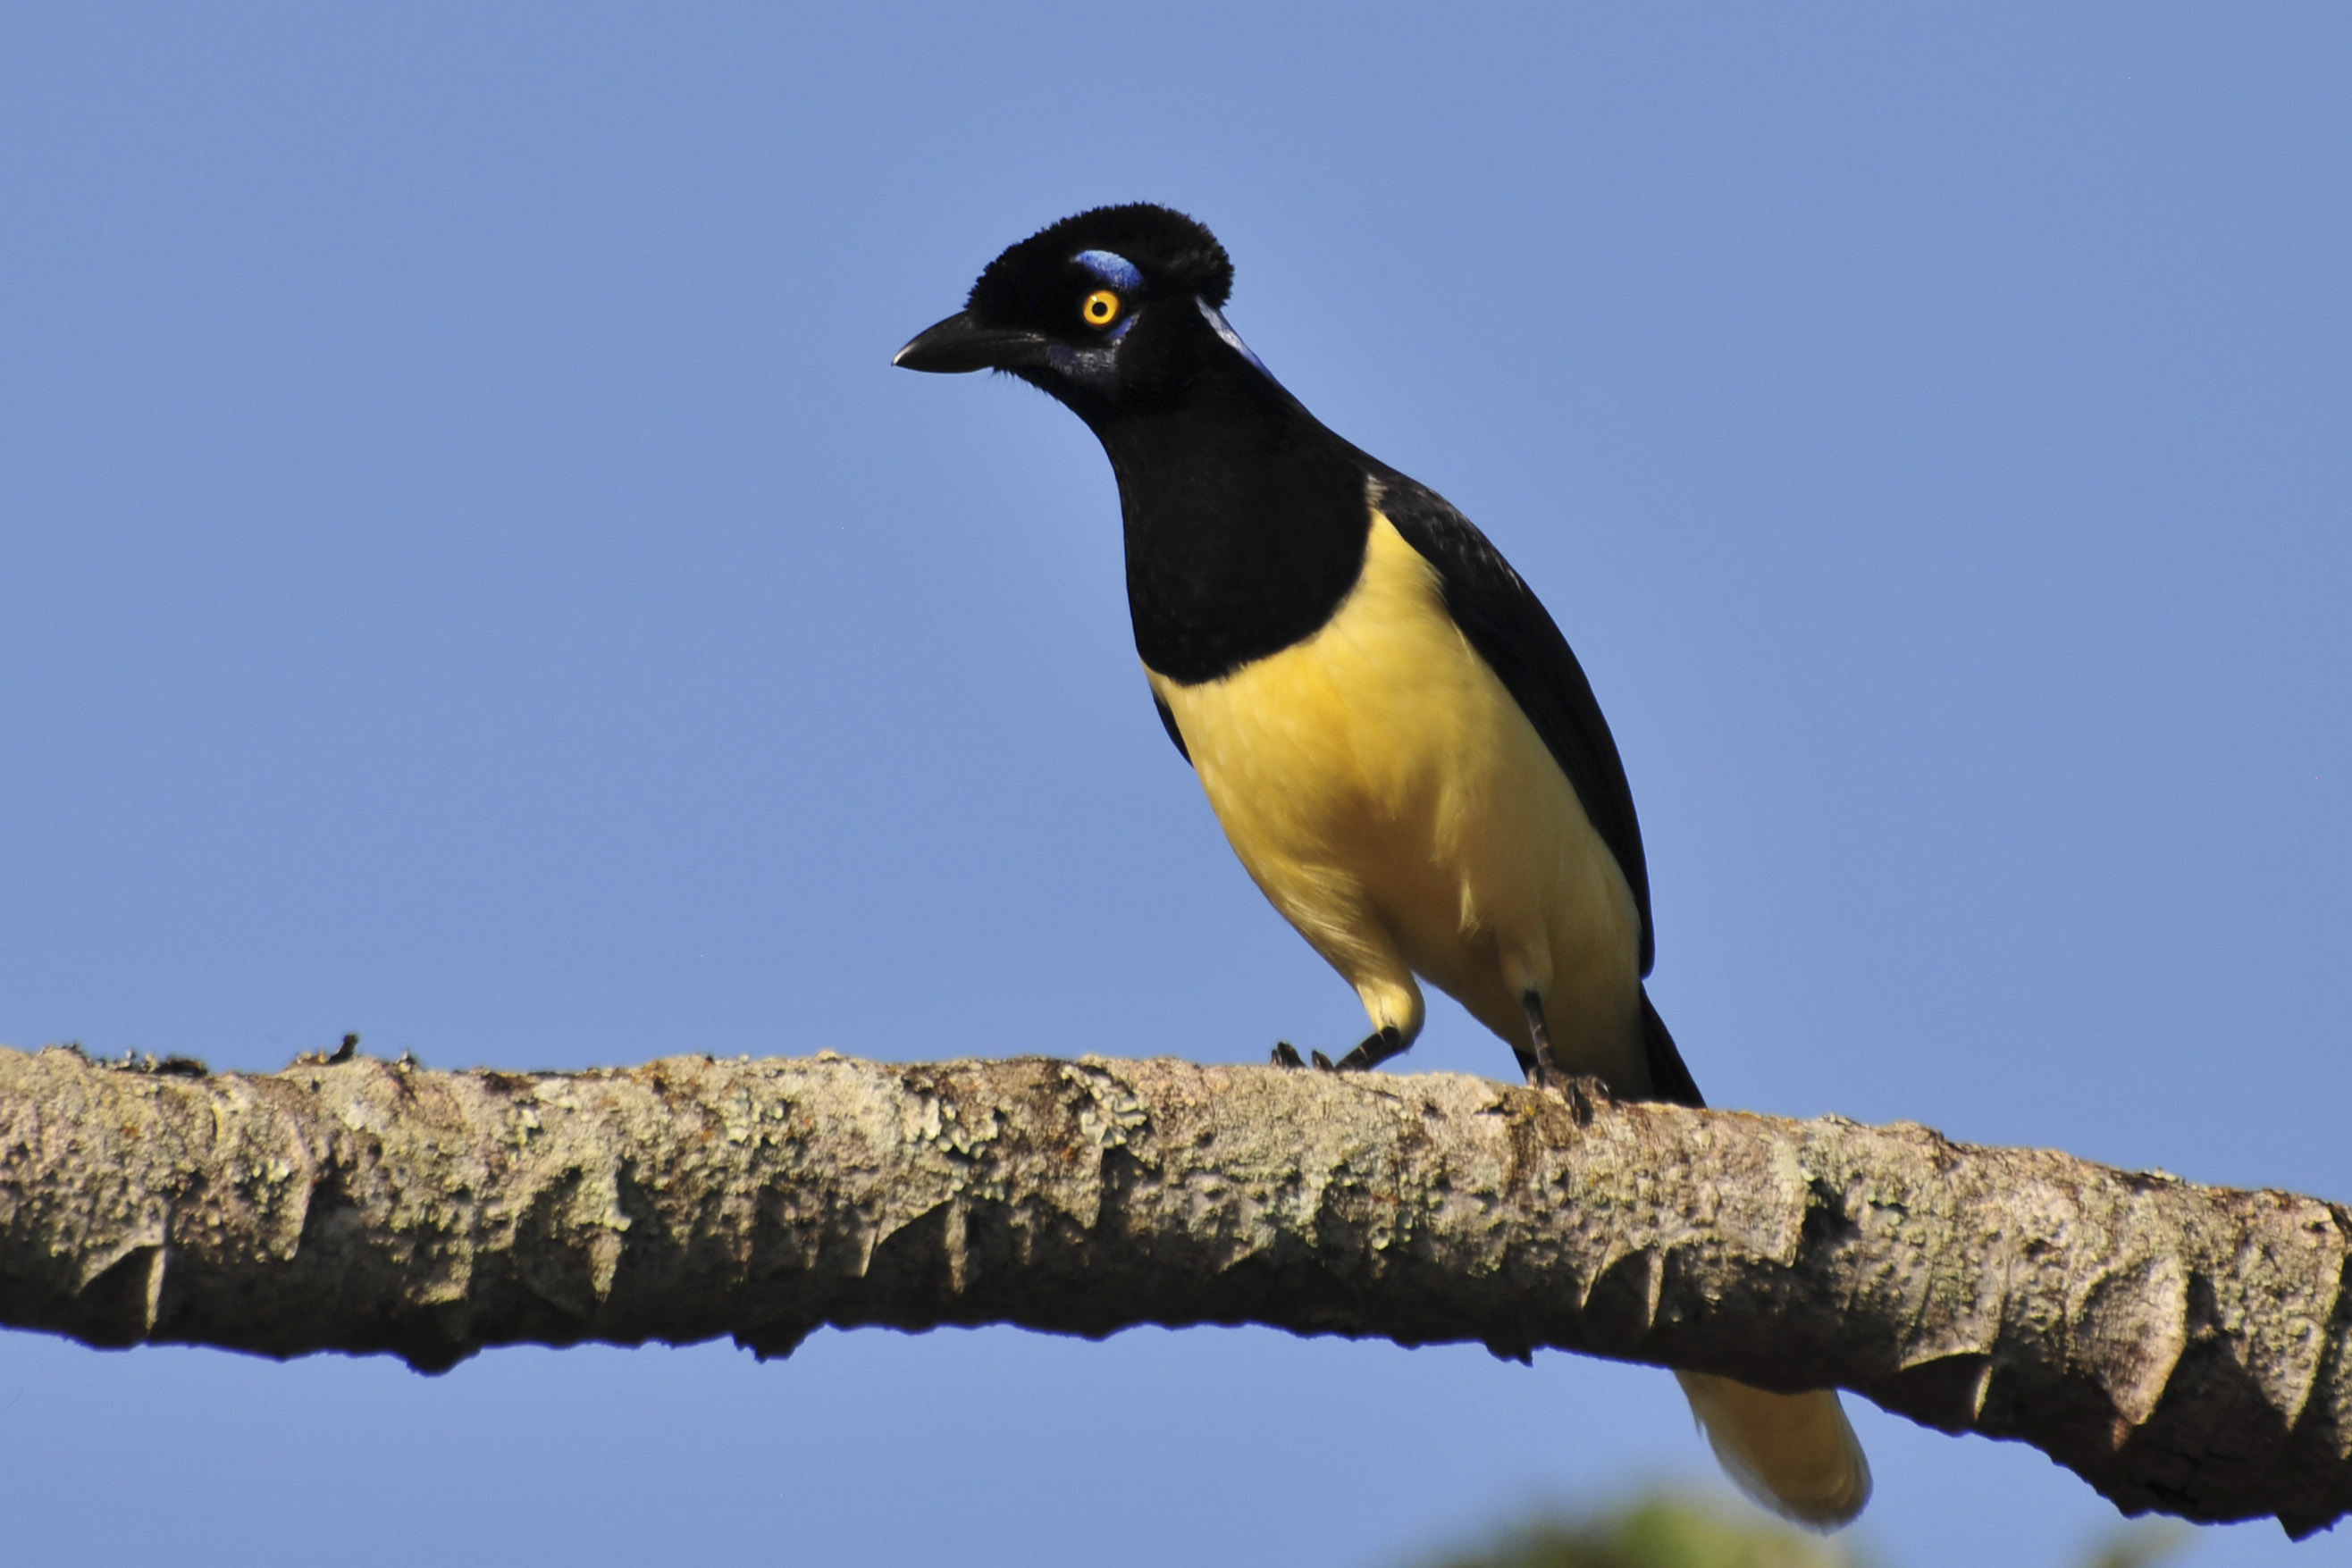
branch, bird, wildlife, beak, nikon, fauna, vertebrate, argentina, brasil, iguazu, d300, approved, perching bird, piciformes, acridotheres